Kang Soo-yeon

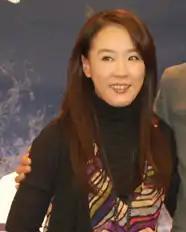
Kang in 2009

Kang Soo-yeon (August 18, 1966 – May 7, 2022) was a South Korean actress. An internationally acclaimed star from the mid-1980s to the end of the 1990s, she is often honorifically nicknamed Korea's "first world star".